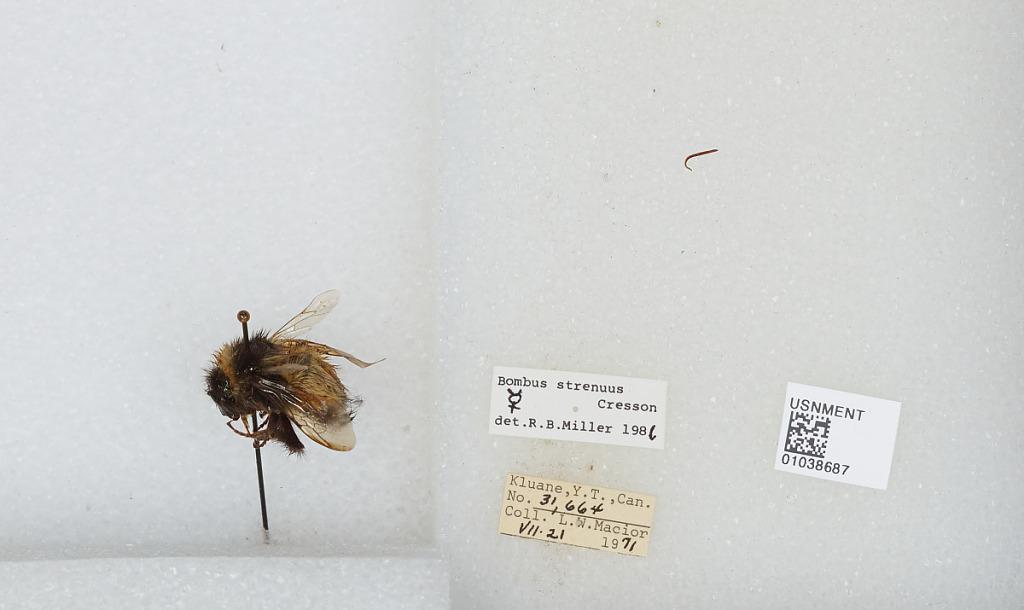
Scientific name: Bombus (Alpinobombus) neoboreus Sladen
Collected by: L. Macior
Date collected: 1971-7-21
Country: Canada
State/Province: Yukon Territory
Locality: Kluane
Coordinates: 60.75, -139.5
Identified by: Miller, R. B.